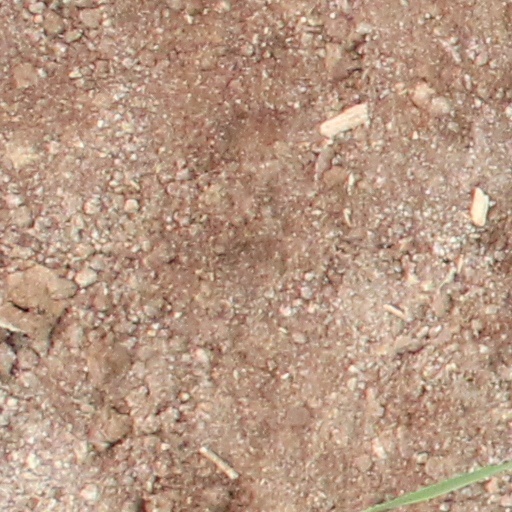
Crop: wheat